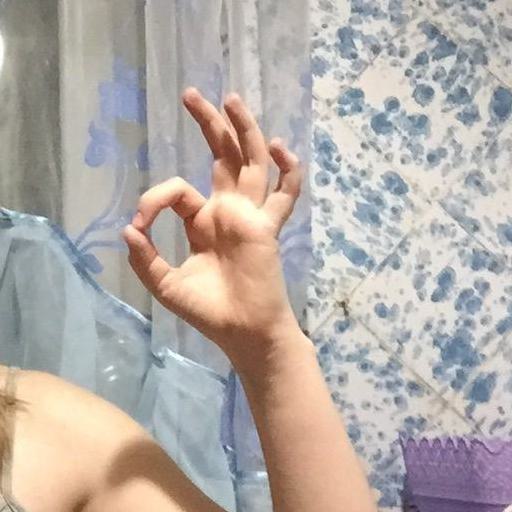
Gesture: ok